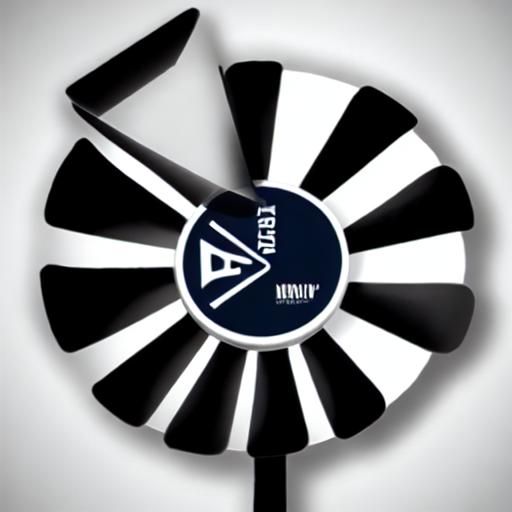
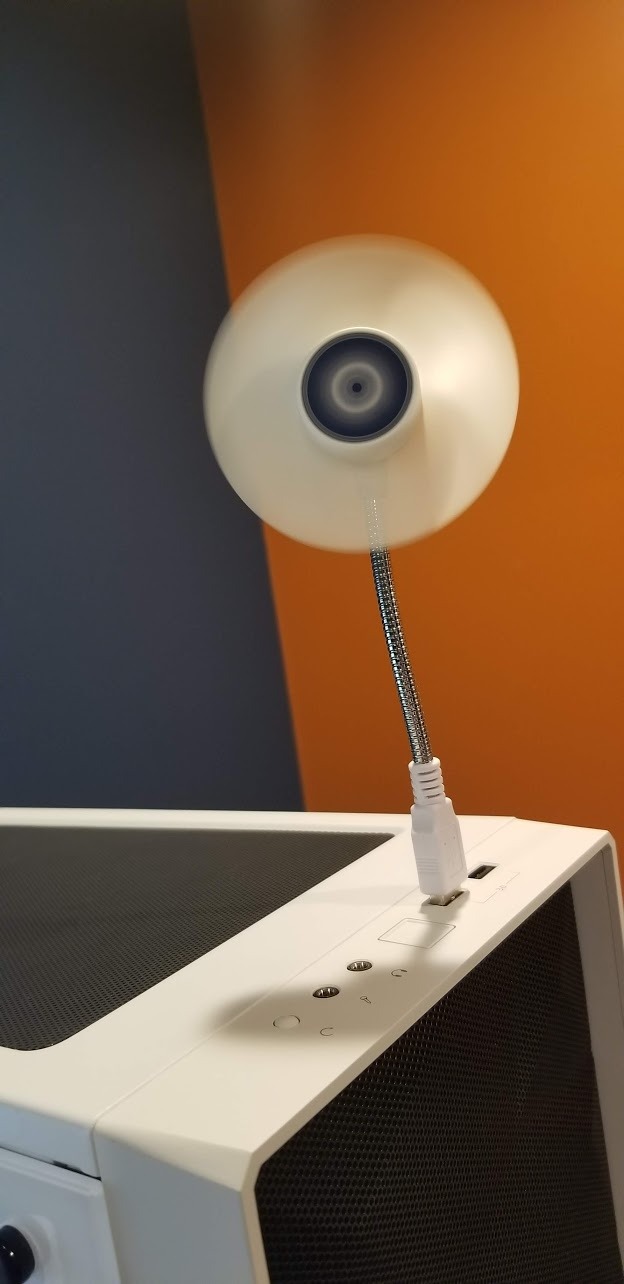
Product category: fan
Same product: no